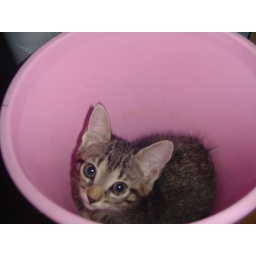
Lunay in the pink sand bucket